Balik Probinsya

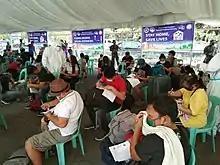
Balik Probinsya enrollees at a processing center in Quezon City.

The National Housing Authority (Philippines) (NHA) says that around 10,000 people have expressed interest in benefiting from the program within the first two or three days of the program's launch. Among the top ten provinces applicants want to move to are Camarines Sur, Bohol, Leyte, and Samar. The NHA has pledged to provide available houses to beneficiaries of the program and their voter registration will be adjusted accordingly by the Commission on Elections.